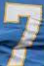
Number: 7